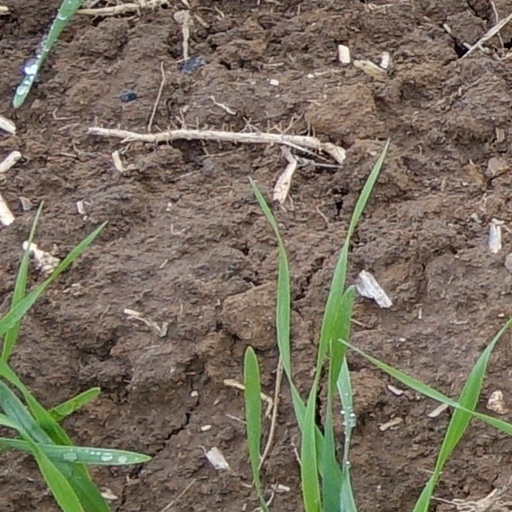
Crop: wheat